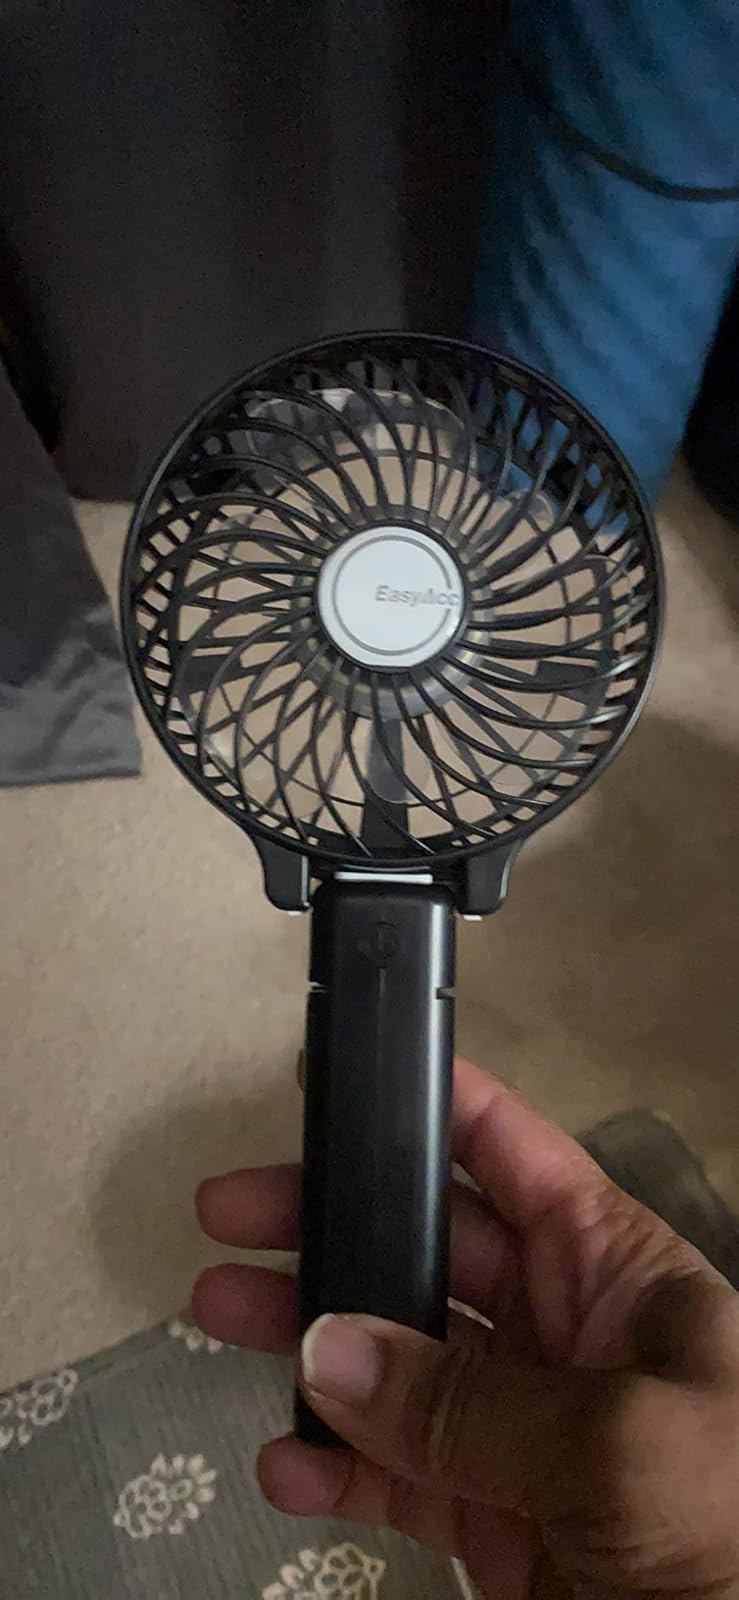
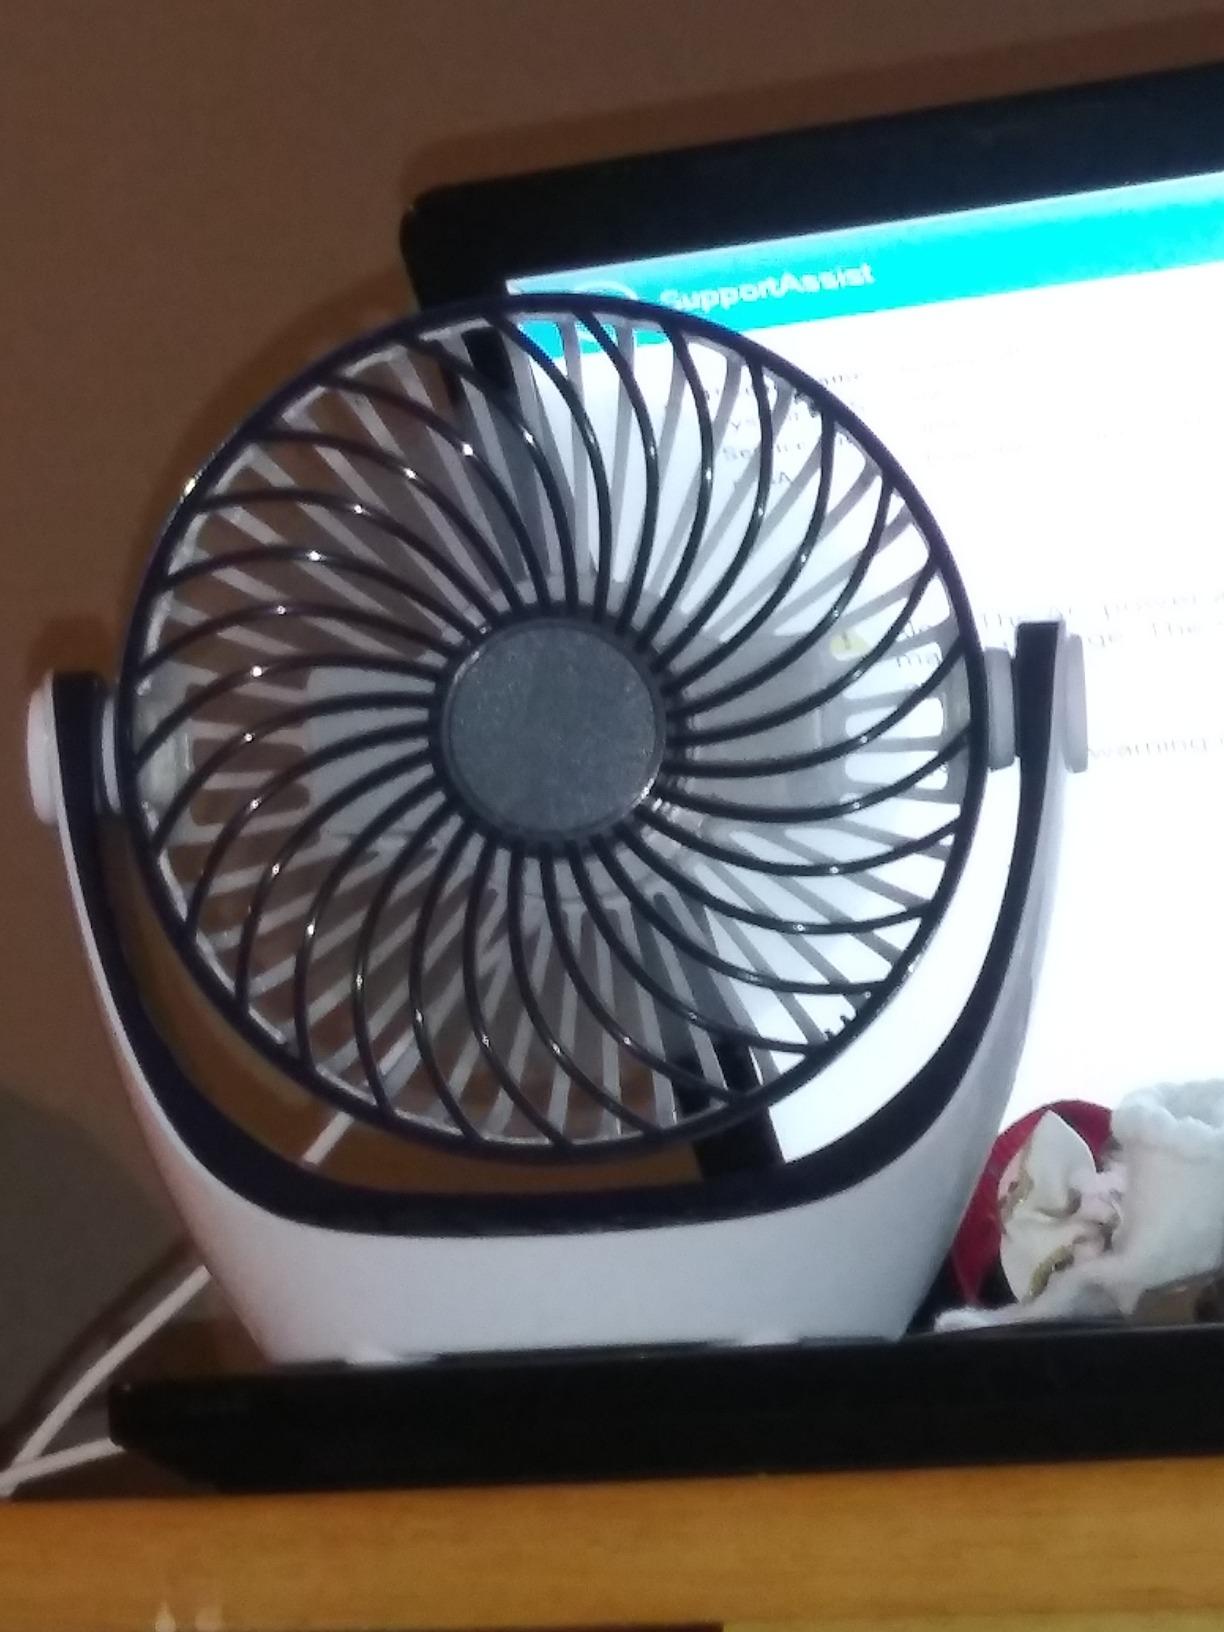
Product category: fan
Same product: no